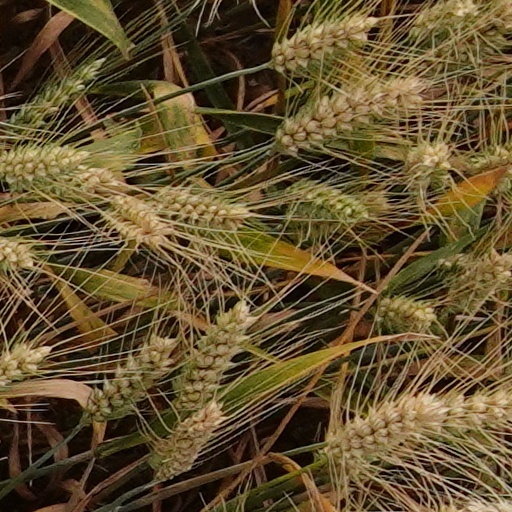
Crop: wheat